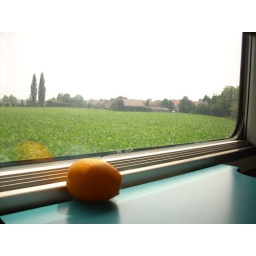
orange is in...a train in Belgium